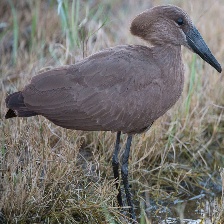
Species: HAMERKOP
Scientific name: SCOPUS UMBRETTA